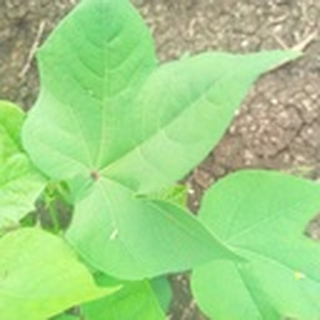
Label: healthy_cotton